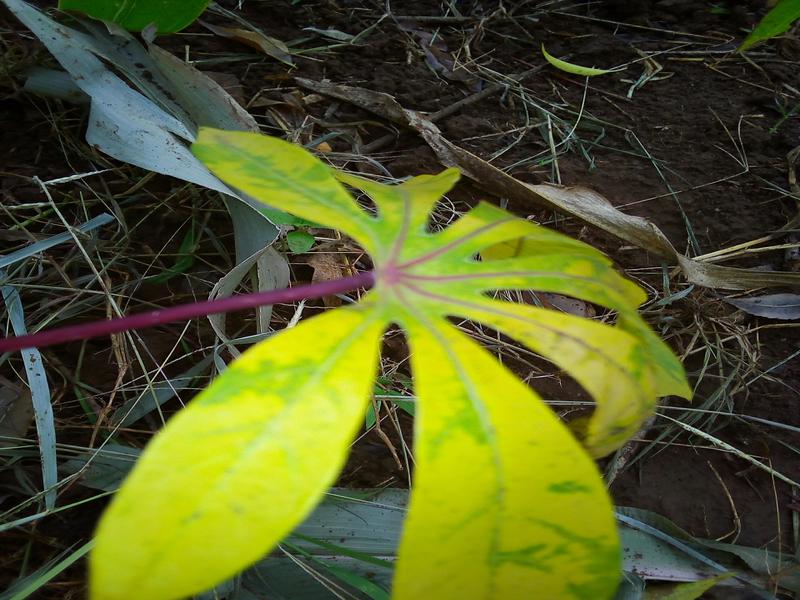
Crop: cassava
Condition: brown_streak_disease